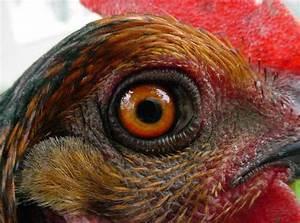
chicken